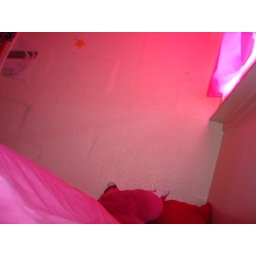
My pink view from my bed in the morning